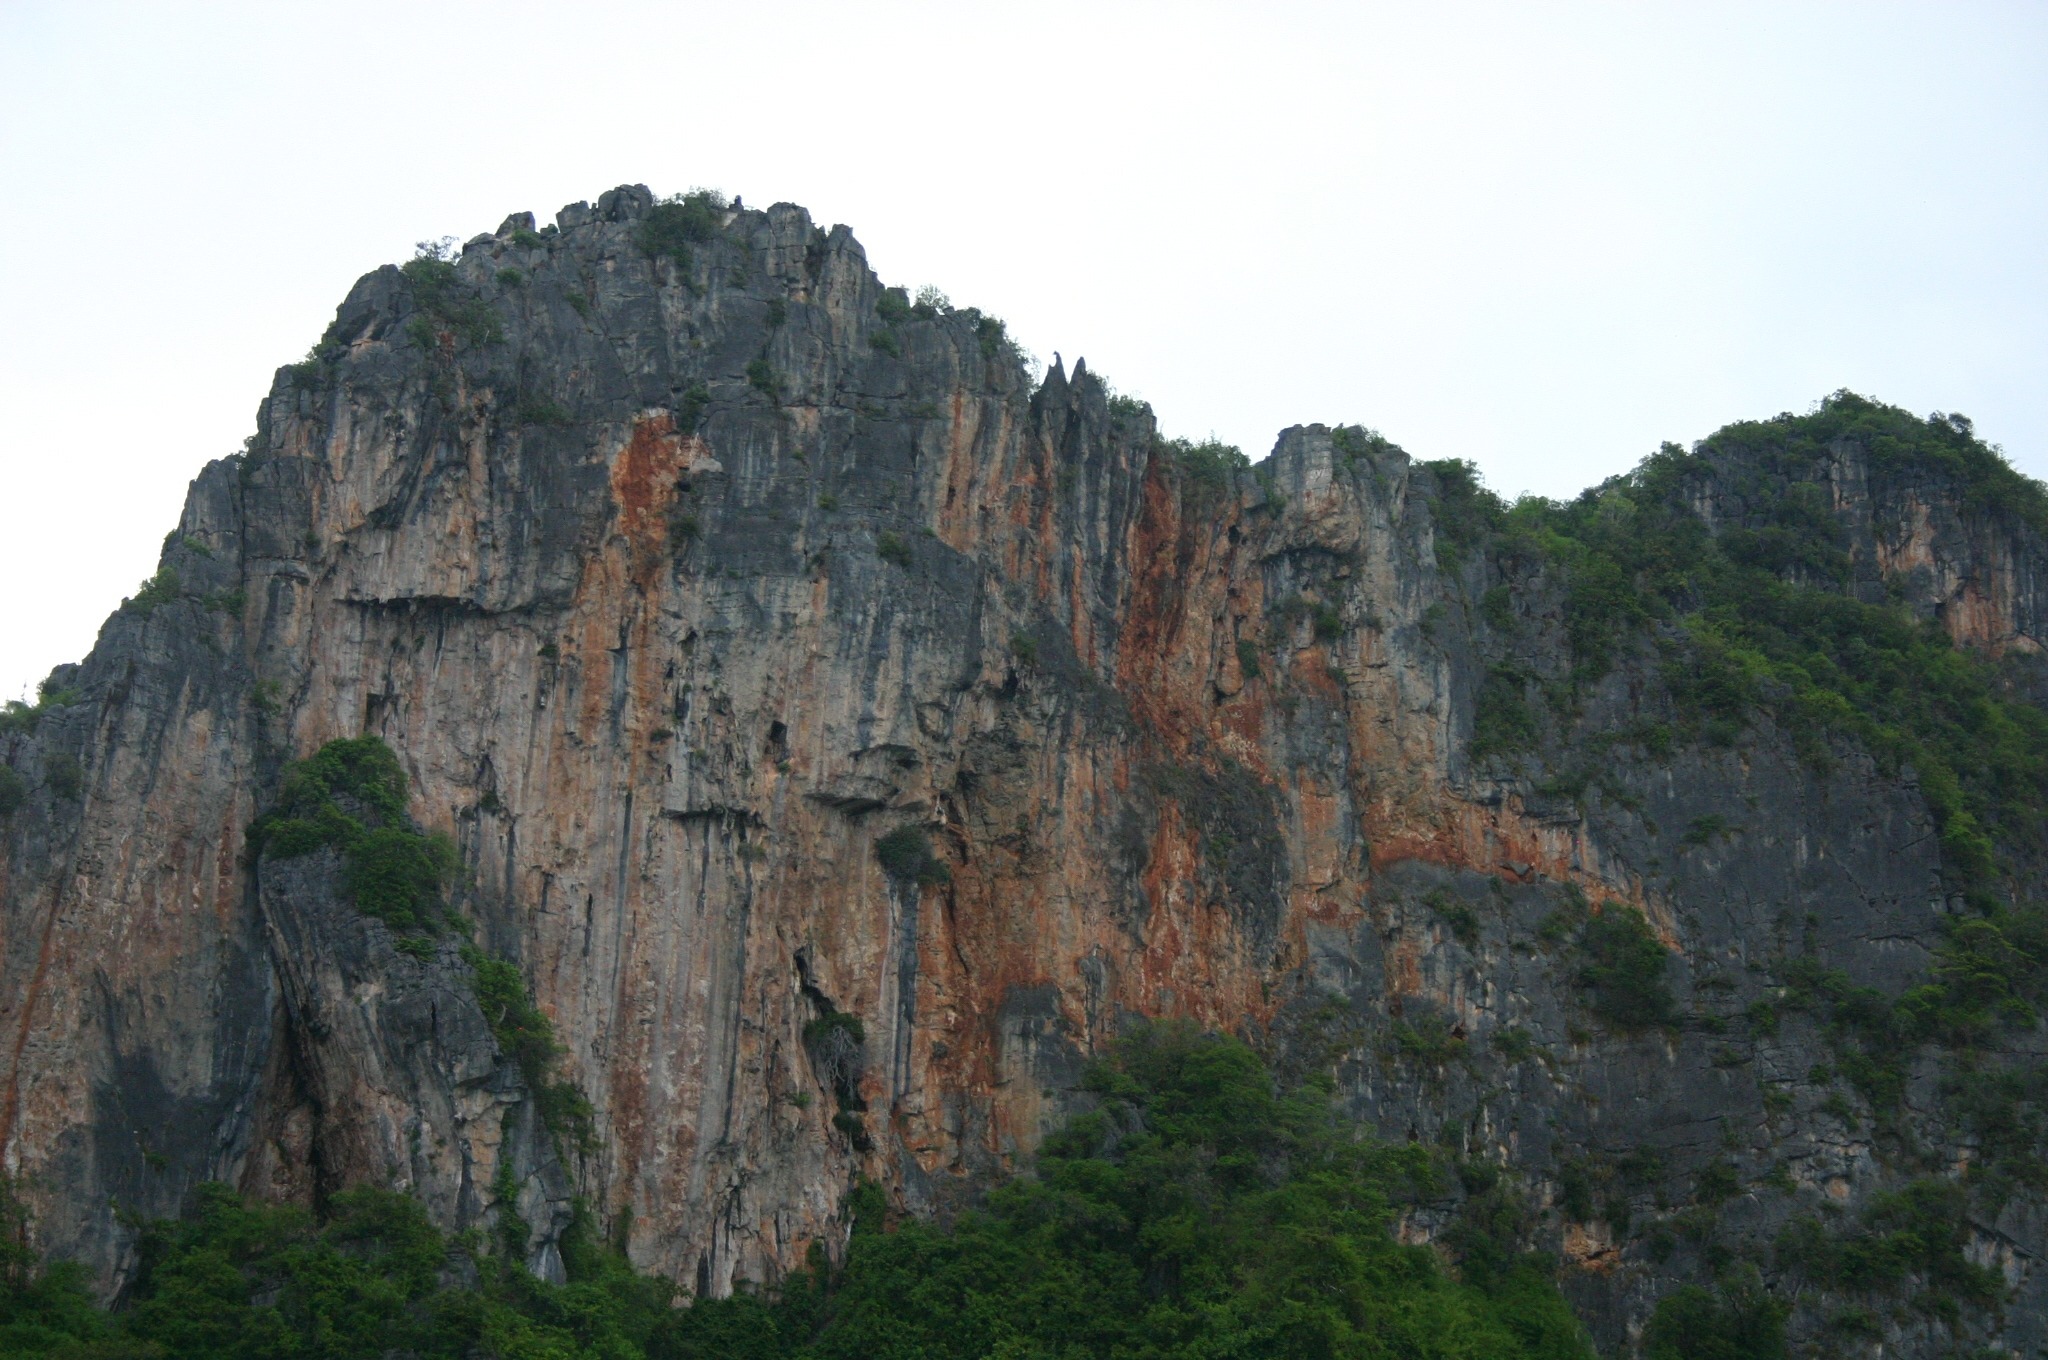
beach, sea, rock, mountain, formation, cliff, terrain, ridge, geology, badlands, plateau, escarpment, rock formations, landform, geographical feature